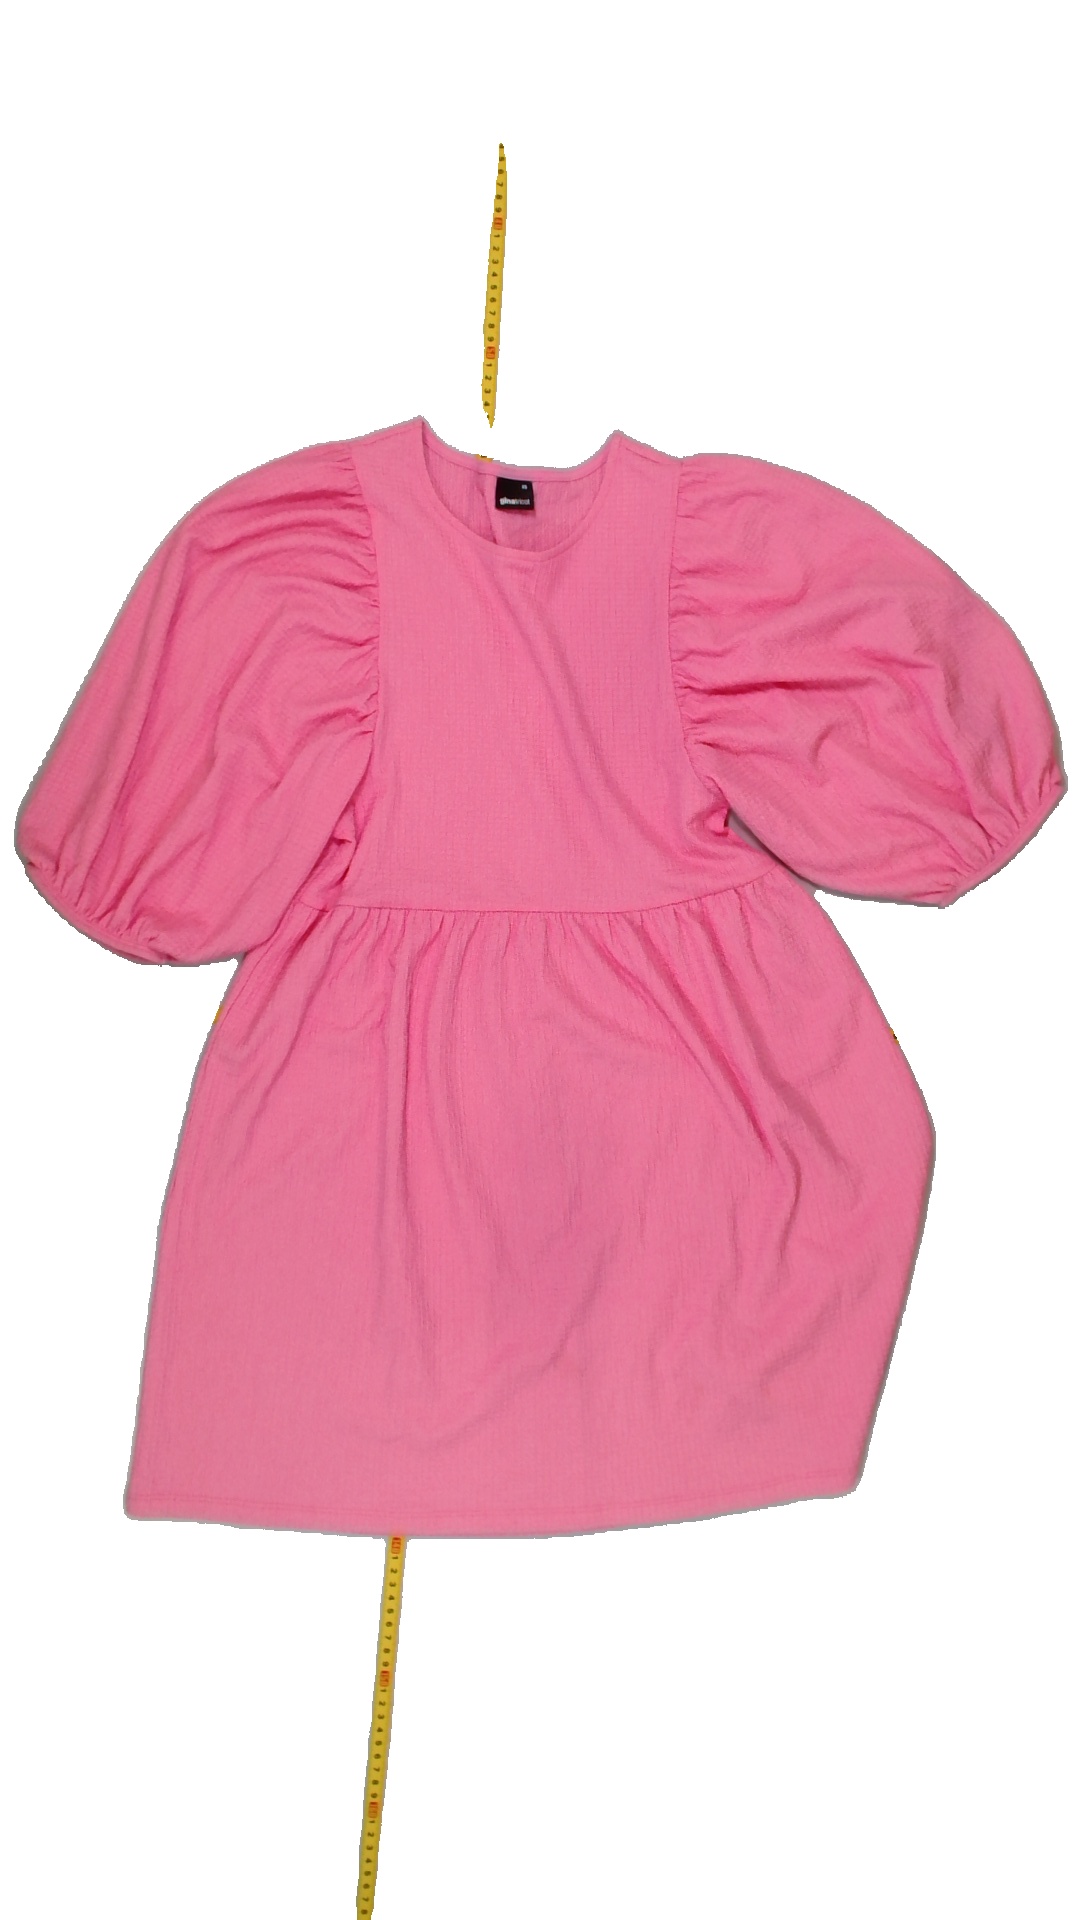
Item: Dress (Ladies)
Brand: Gina Tricot
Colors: Pink
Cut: C-collar
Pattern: Plain
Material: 100% Poly
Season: All
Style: No trend
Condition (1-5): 4
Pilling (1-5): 5
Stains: Yes
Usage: Repair
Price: <50